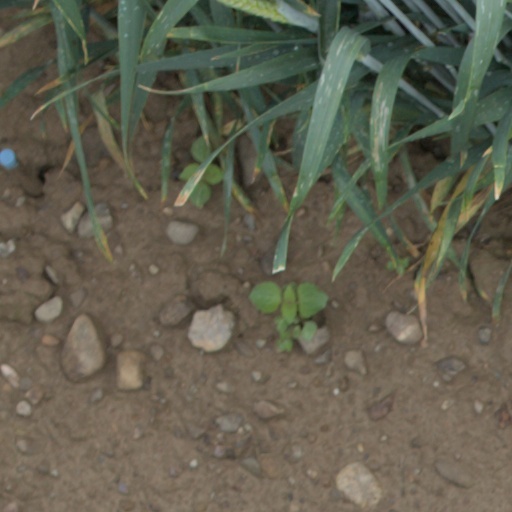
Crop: wheat